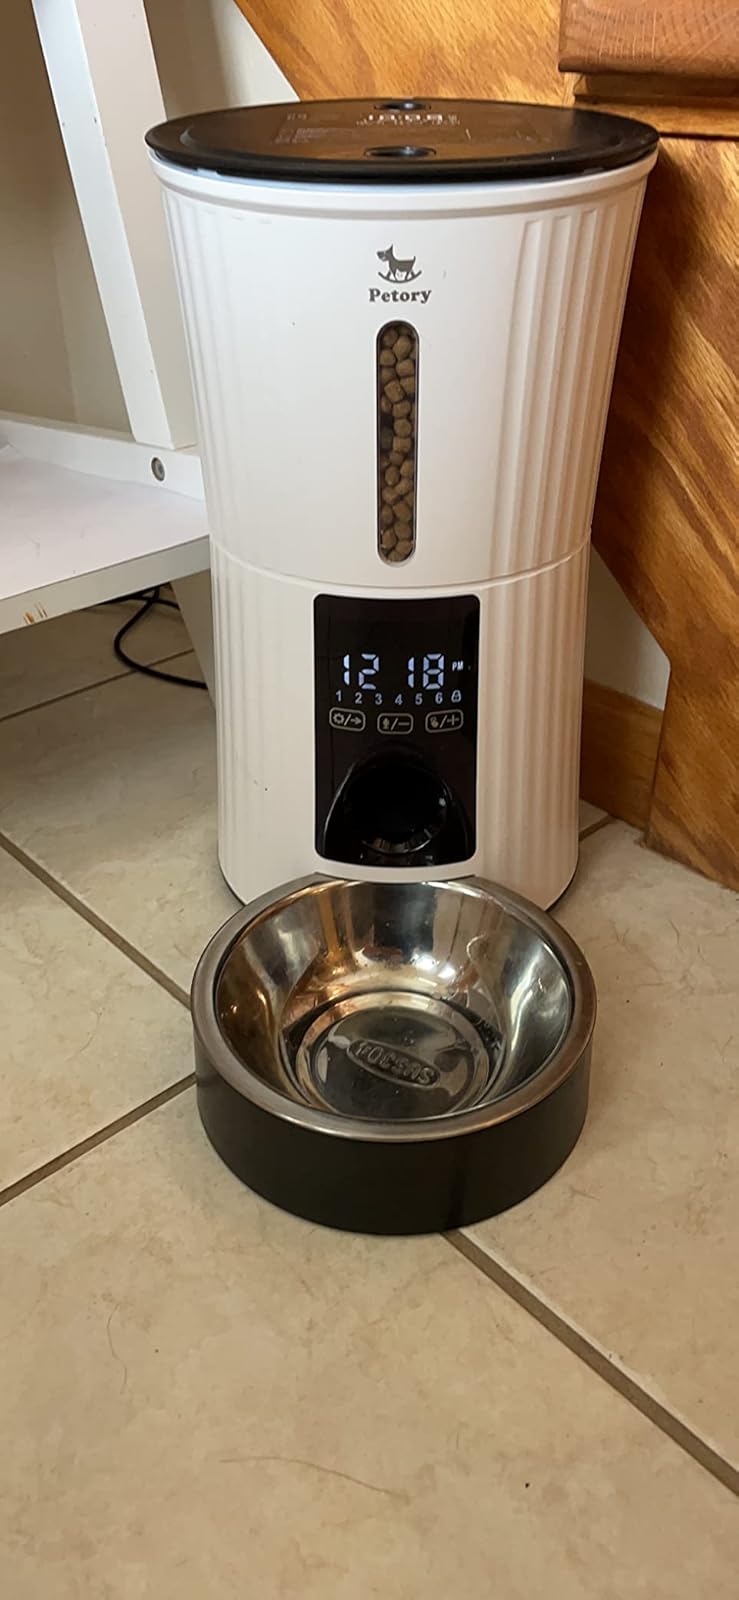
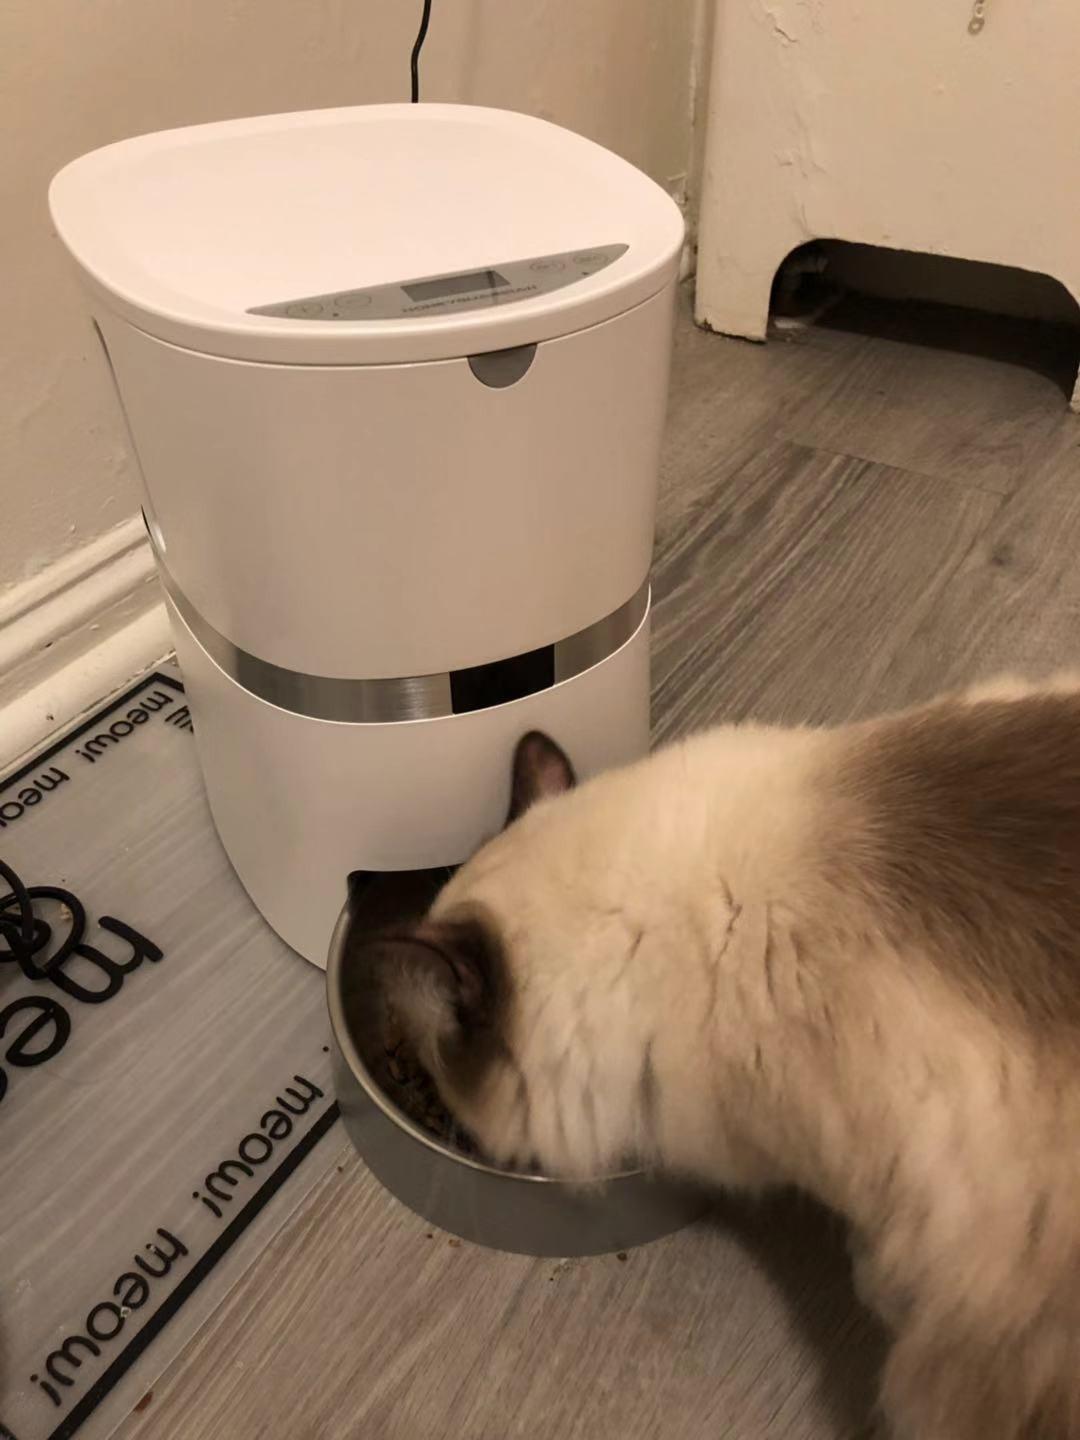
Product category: items_feeder
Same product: no